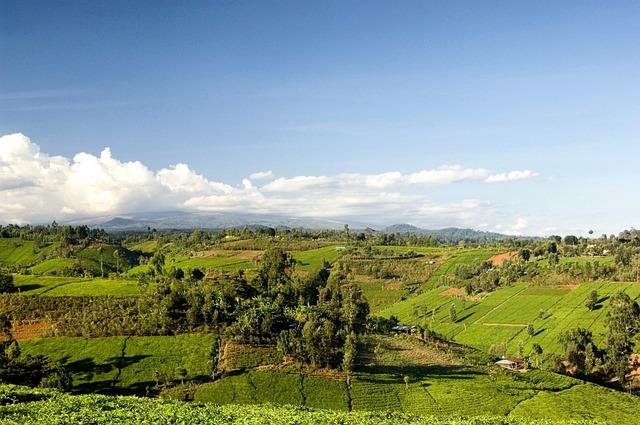
Mandhari nzuri na ya kisasa yenye uoto wa asili ulio na miti mirefu,vichaka pamoja na nyasi fupi za rangi ya kijani, kwa mbali kukiwa na safu za milima na wingu jeupe lililotanda angani.